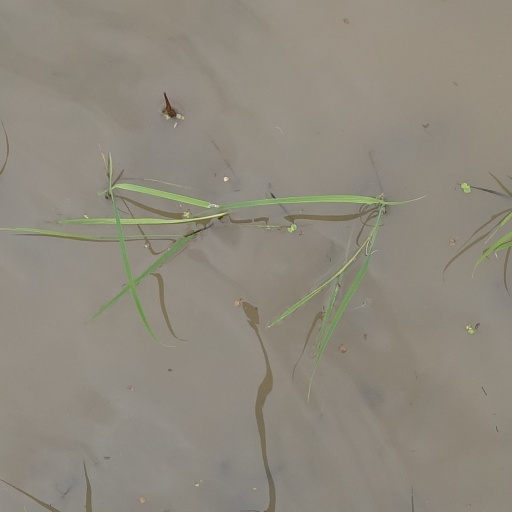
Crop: rice